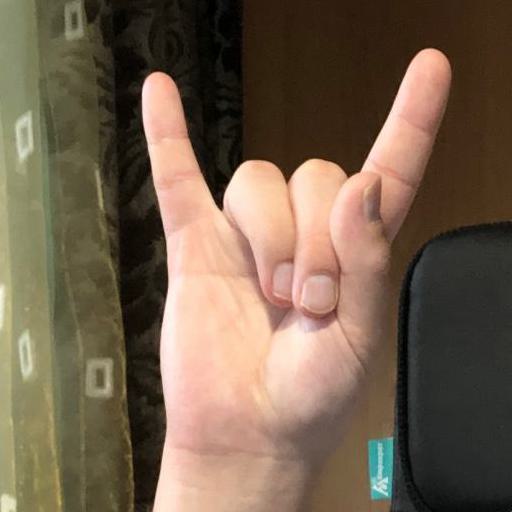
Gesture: rock